Emperor Wen of Han

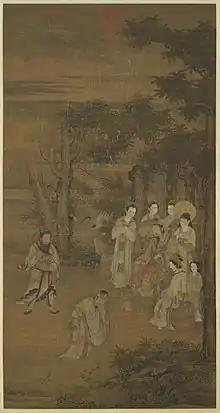
The emperor is seated and listens intently to his official Yuan Ang at Shanglin Garden.

An incident otherwise uncharacteristic of Emperor Wen occurred in 176 BCE. Zhou Bo, who had been instrumental in Emperor Wen's becoming emperor and who had by that point retired to his March of Jiang (in modern Linfen, Shanxi), was falsely accused of treason. Instead of doing initial investigations first, Emperor Wen had Zhou arrested and incarcerated. It was only with the intercession of his mother Empress Dowager Bo and his daughter Princess Changping (Zhou's daughter-in-law) that Zhou was released, and the charges against him dismissed.